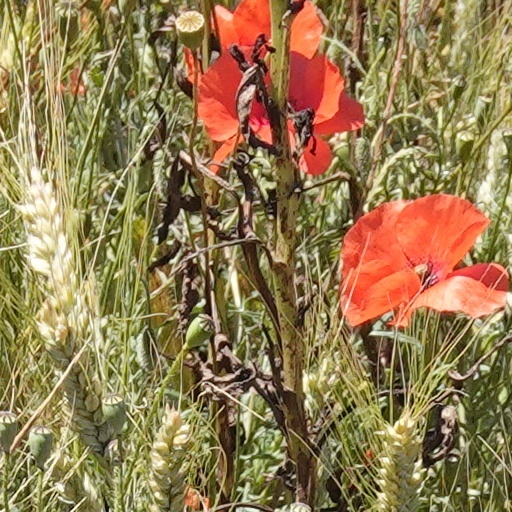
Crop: wheat